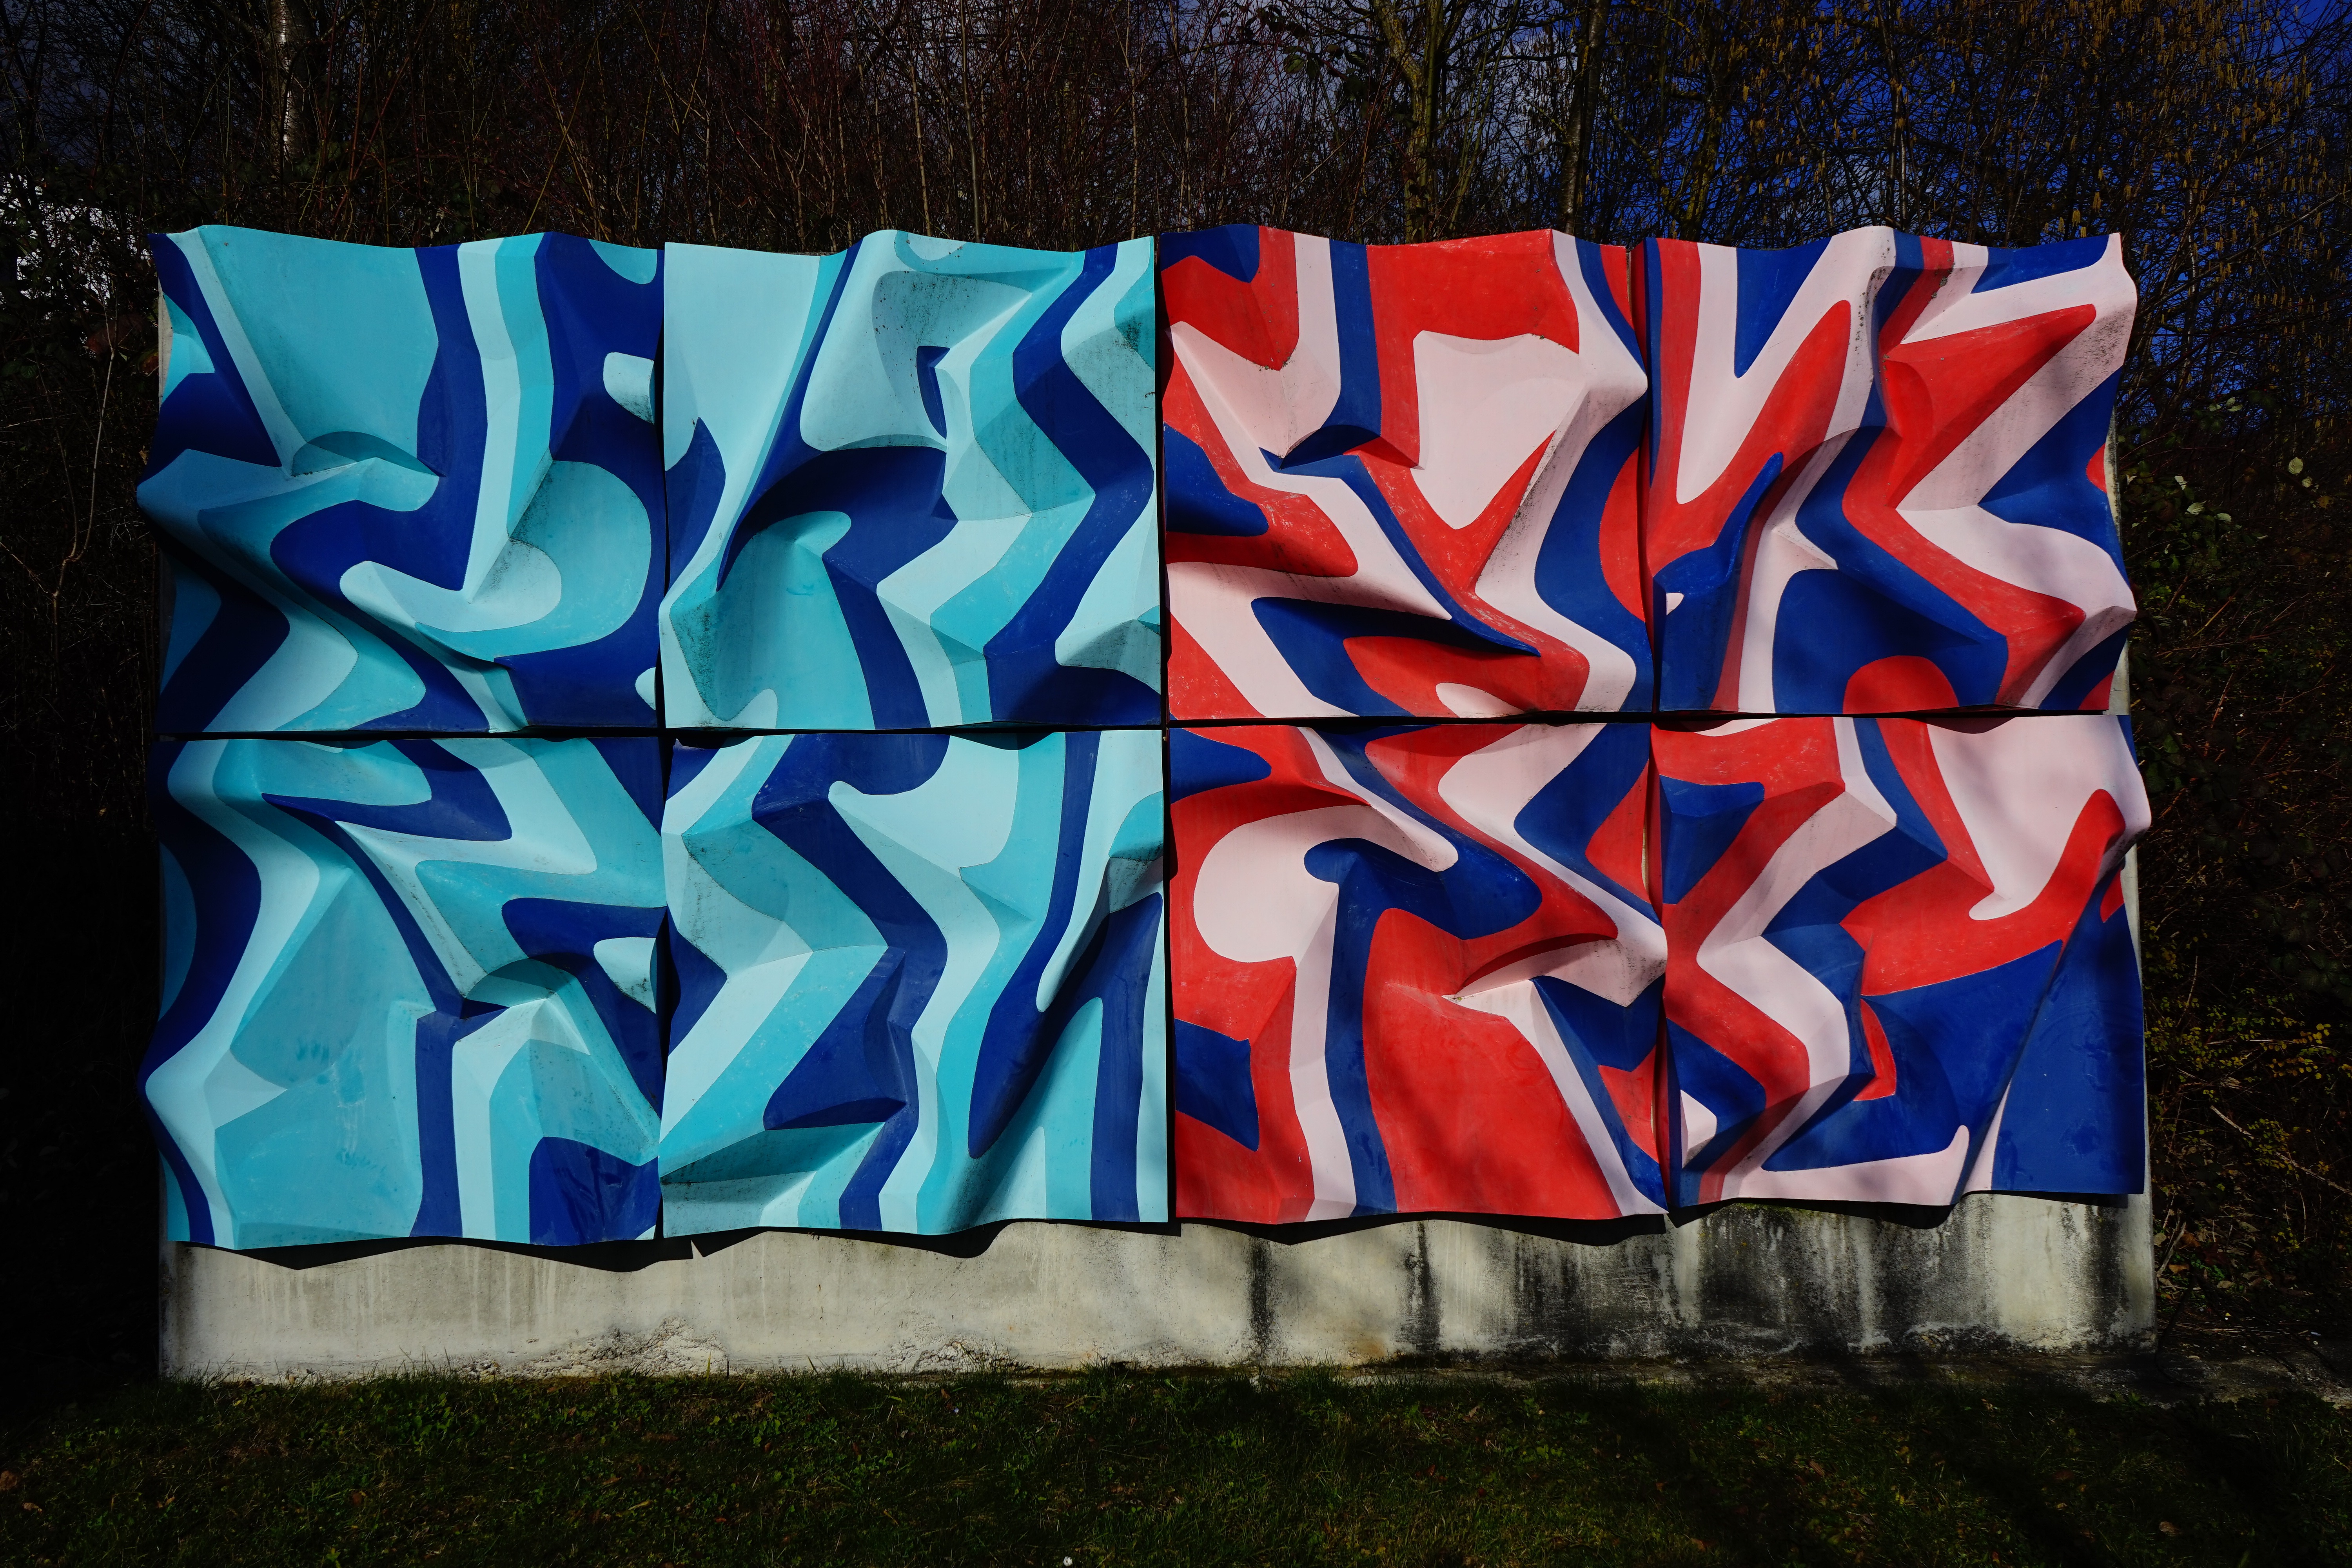
plastic, red, blue, graffiti, artwork, art, modern art